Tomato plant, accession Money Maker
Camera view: horizontal (90 deg, fisheye); turntable rotation: 240 degrees
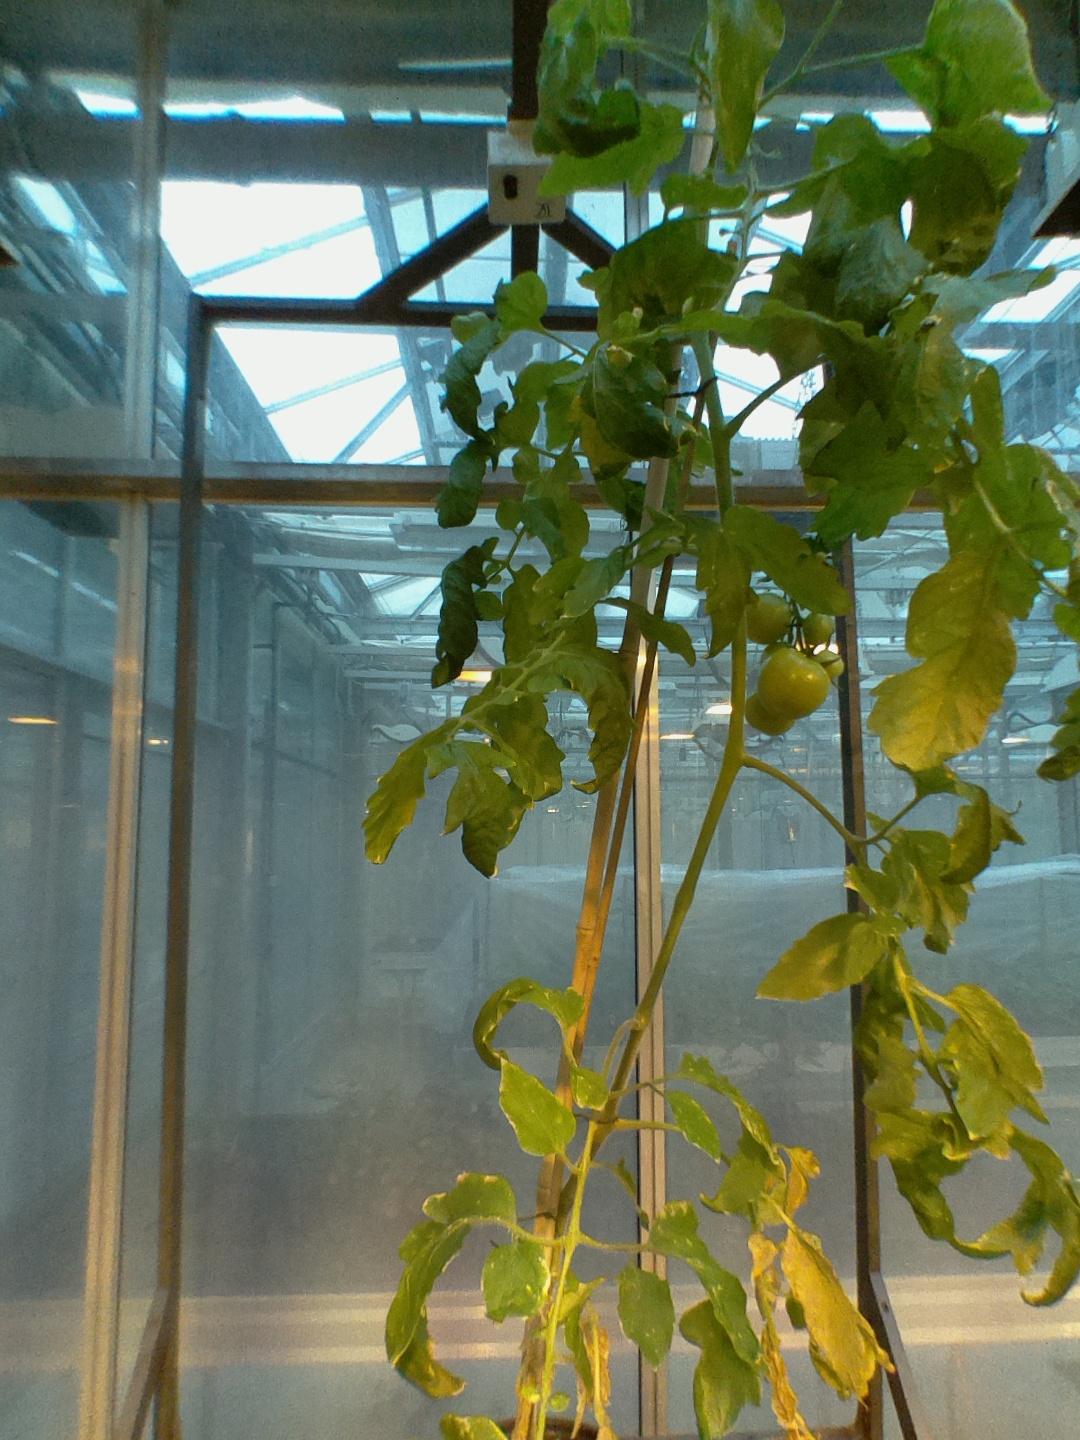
BBCH growth stage 77: 70%-80% of final fruit size